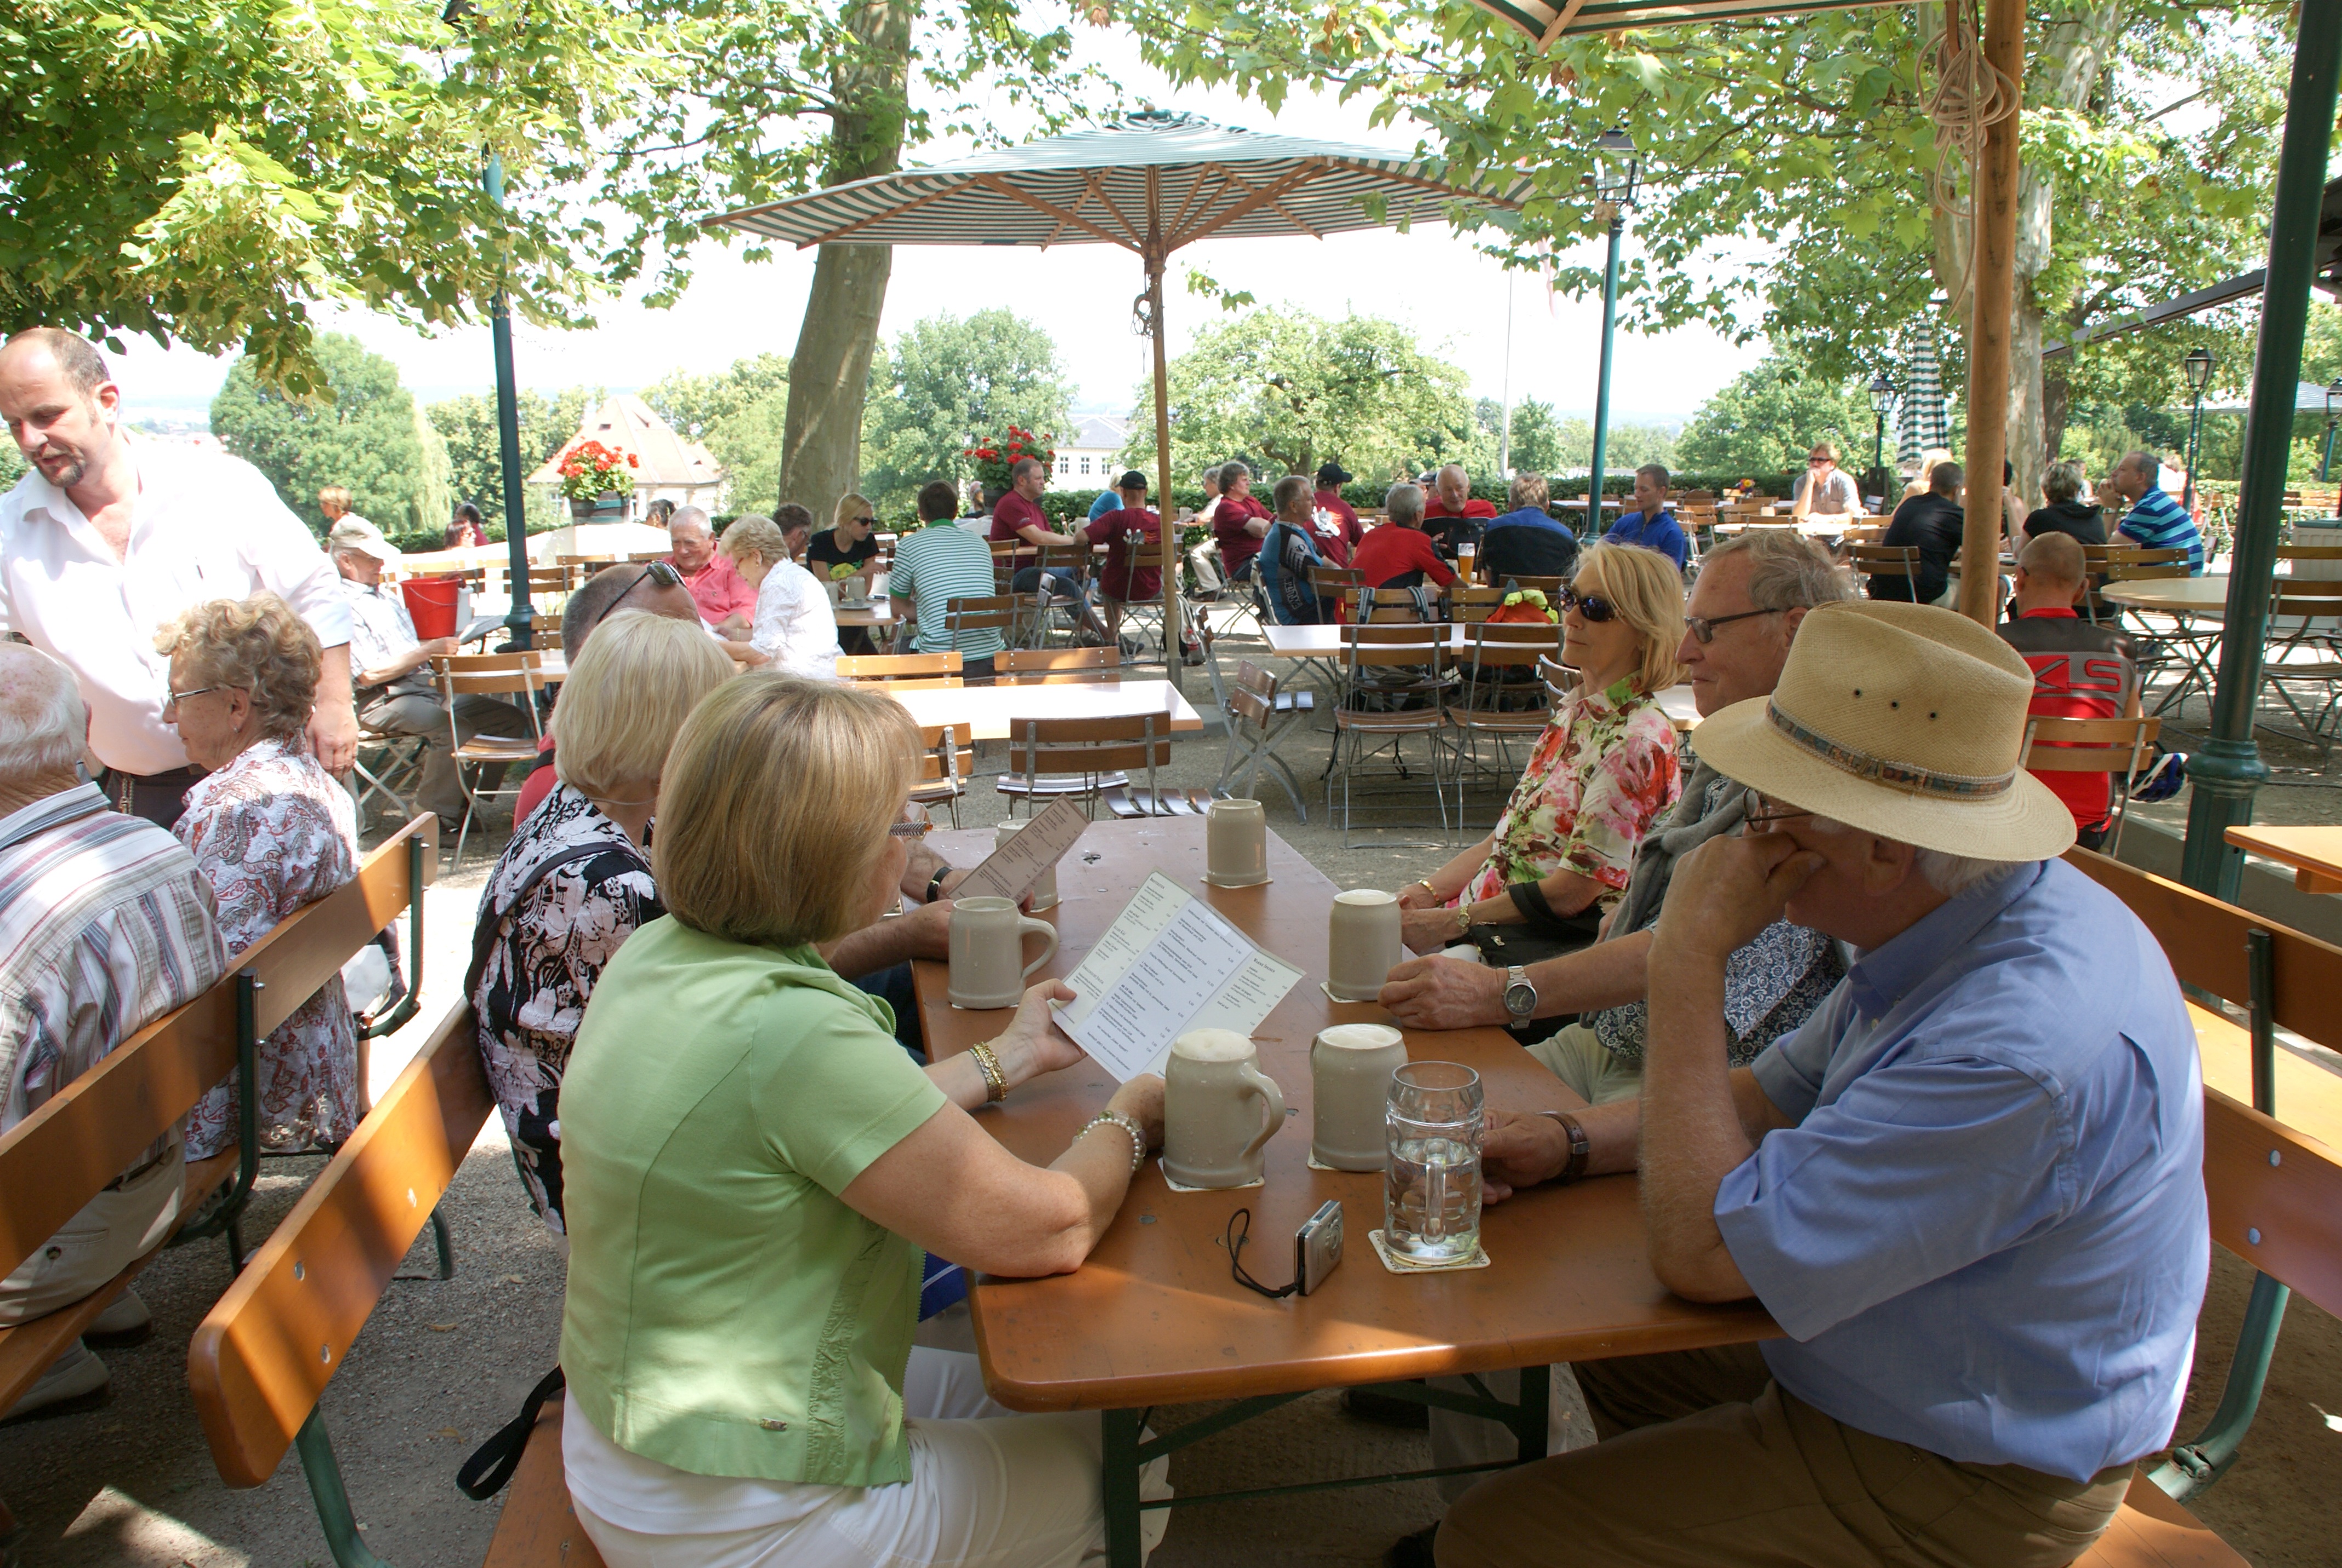
meal, community, lunch, beer garden, sense, summer day, summer garden